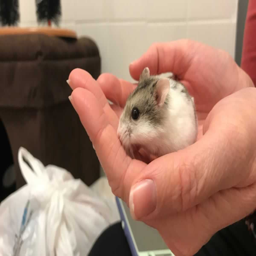
person , a rescued hamster available for adoption